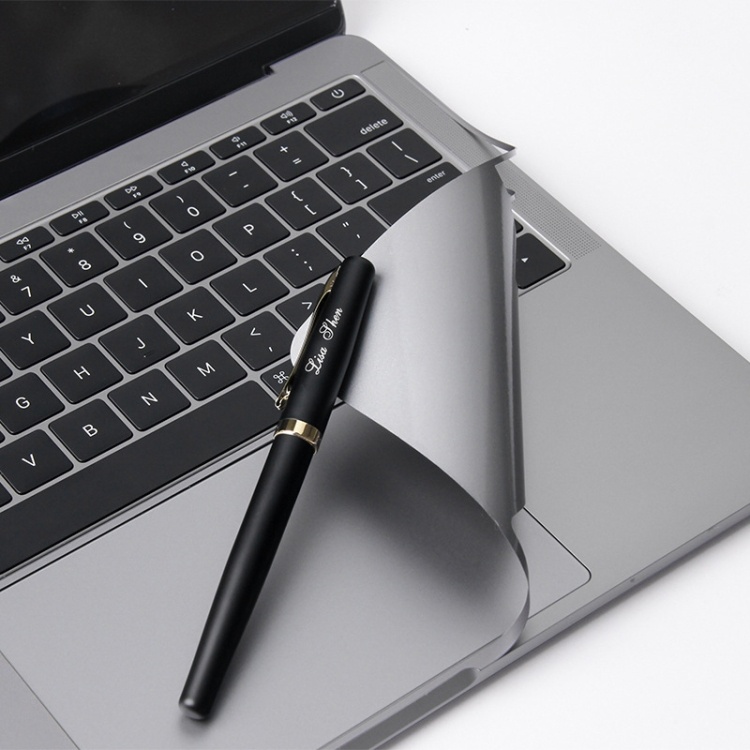
JRC 2 In 1 Full Support Sticker + Touchpad Film Computer Full Wrist Support Sticker Set For MacBook Air 13.3 A1932 (2018)(Deep Gray)
1. Material: PET material 2. Process: Punching 3. Packing list: full support sticker + touchpad film + film tool 4. Metal texture, can be pasted repeatedly, remove no residual glue 5. The surface is treated with SMART process, wear-resistant and scratch-resistant 6. The thickness of the full support sticker is about 0.175mm, and the thickness of the touch sticker is about 0.125mm; thin and durable 7. Laser integrated cutting process, each fillet is accurately aligned
Brand: SUNSKY
Category: Electronics > Electronics Accessories > Computer Accessories > Keyboard & Mouse Wrist Rests